Richmond Hill Law School

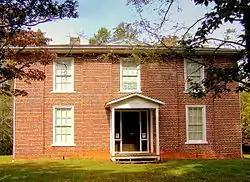
Richmond Hill Law School, October 2011

Richmond Hill Law School is a historic home and law school building located near Richmond Hill, Yadkin County, North Carolina. It was built in 1848, and is a two-story, three-bay, "T"-plan, brick building. It has a low hipped roof and deep overhang. It was built as the home and law school of jurist Richmond Mumford Pearson.